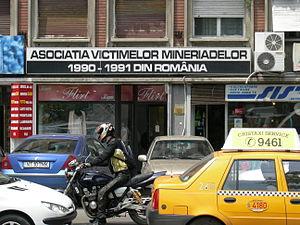
Minériade est le terme générique employé pour désigner les six interventions violentes des mineurs roumains à Bucarest, à l'appel du pouvoir ex-communiste, officiellement pour « empêcher l'opposition de droite de livrer le pays aux capitalistes étrangers et de le dépecer au profit des nationalistes hongrois ». Le terme est le plus souvent employé pour la troisième « minériade », celle des 14 et 15 juin 1990 qui a fait le plus de victimes.